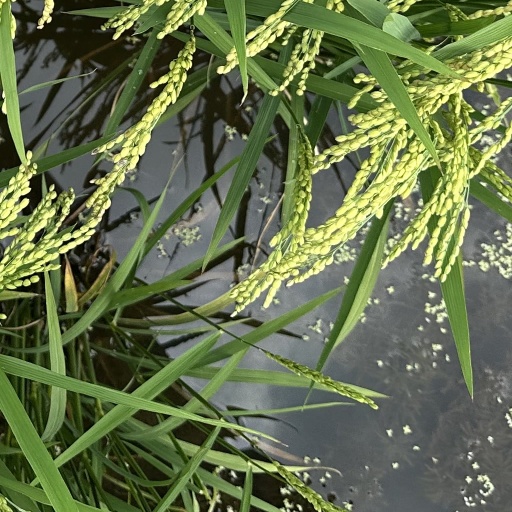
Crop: rice